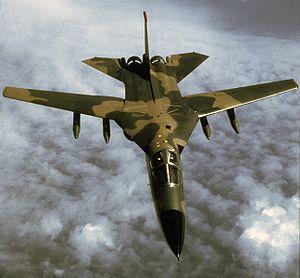
Le General Dynamics F-111 Aardvark est un bombardier tout-temps à géométrie variable développé par les États-Unis dans les années 1960. La mise au point de cet avion a été difficile mais, une fois tous les problèmes résolus, le F-111 s'est révélé être une arme redoutable et très fiable. Il a été construit à 554 exemplaires. En décembre 2010, il a été retiré du service par l'armée australienne, la dernière à en posséder en service.
Ceci est la liste des bombardiers utilisés par les forces armées des États-Unis. La liste inclut également les projets et prototypes de bombardier conçus pour l’armée américaine. La liste est triable en fonction de plusieurs critères.